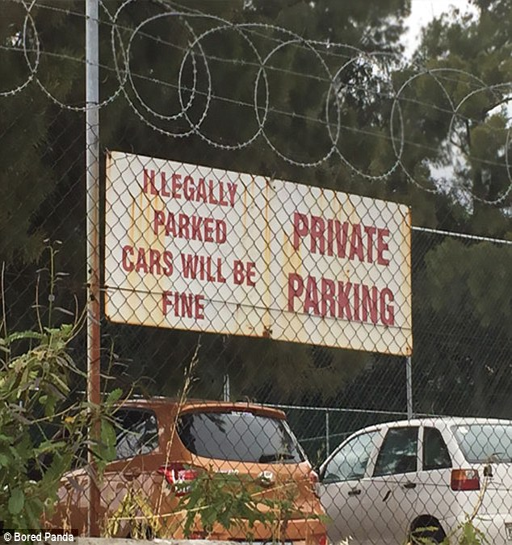
but the sign said it was fine !